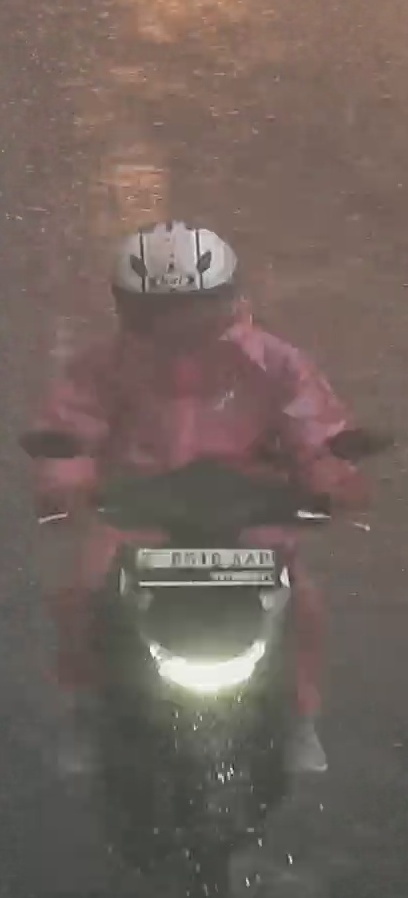
person-with-helmet: 1
person-without-helmet: 0